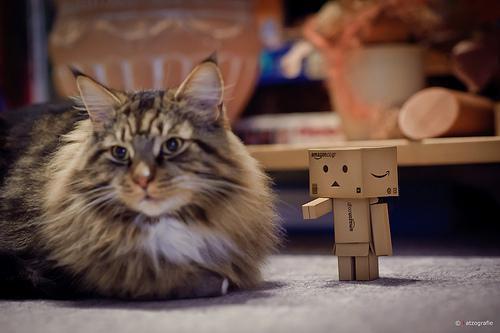
Maine Coon